Master W with the Key

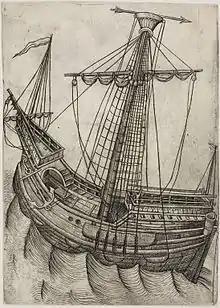
"Ship with Sails Furled and Arrow Pointing to the Right" (1475–1485). Engraving on paper, 171 x 123 mm. In the collection of the Art Institute of Chicago

Master W with the Key also known as Master WA and Master of the Housemark (active c. 1465–1490) was an anonymous Netherlandish engraver, who is thought to have been a goldsmith in Bruges. The name given to him refers to his monogram, which is a W followed by a key symbol. Eighty-two works signed with that monogram are extant. Many of these are ornament prints, depicting elements of gothic architecture and decorative objects, and were probably marketed mainly as patterns for other craftsmen to follow. He also produced prints of ships, the first known. He influenced several other contemporary Dutch engravers, most notably Master I. A. M. of Zwolle. He probably worked for Duke Charles the Bold of Burgundy, and his ship series may have been "portraits" of the ducal fleet.